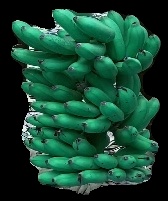
Variety: rasbale
Grade: grade1